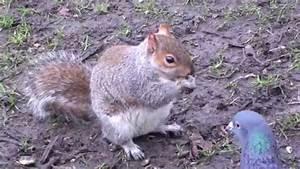
squirrel